Operation Kikusui

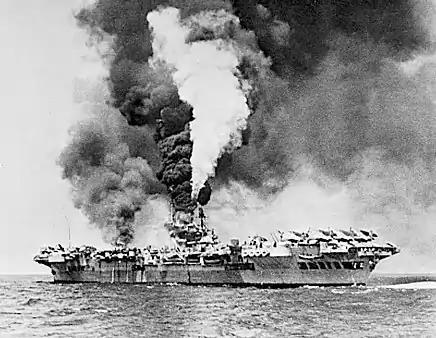
Royal Navy aircraft carrier "Formidable" set ablaze by "kamikaze" attacks

On 3 May, 449 planes of the Okinawa Aviation Fleet (including 160 "kamikaze"s) commenced Operation Kikusui V. Main achievements include sinking 2 destroyers, damaging 1 escort aircraft carrier, and damaging the British aircraft carrier "Formidable".